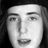
Emotion: neutral